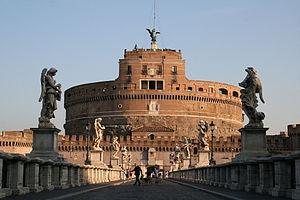
Le pont et le Château Saint-Ange à Rome, Italie.